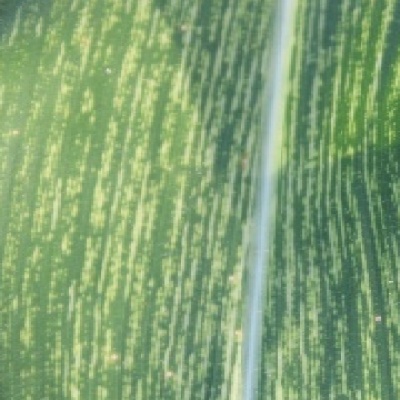
Label: Corn_(Maize)___Maize_Streak_Virus